Jean Raffin-Dugens

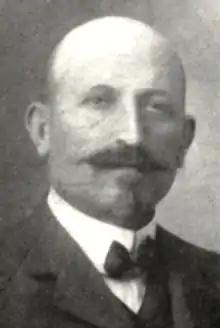
Jean Raffin-Dugens

Jean Pierre Raffin-Dugens (3 December 1861 – 26 March 1946) was a French politician. He was a socialist, internationalist and pacifist. During World War I (1914–1918) he was one of the few national deputies to remain true to the principle that the workers of the world should not support wars between their countries arranged by political and military leaders. After attending an international pacifist conference in Switzerland in 1916 he was subject to a storm of criticism. He was not reelected after the war.